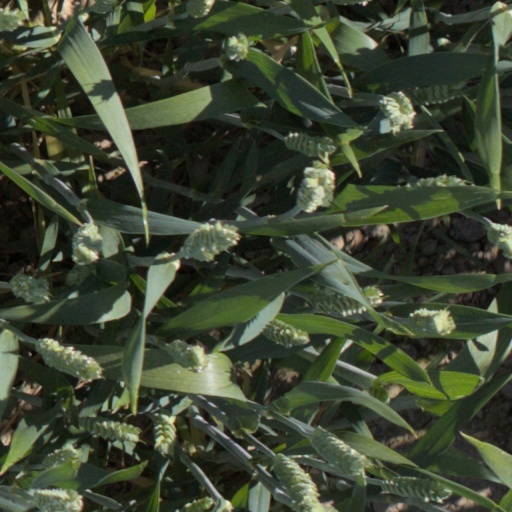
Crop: wheat